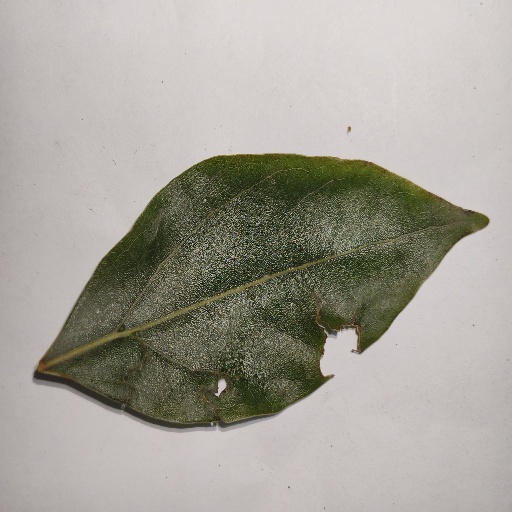
Species: Camphor
Leaf condition: Shot Hole